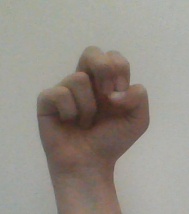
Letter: gaaf